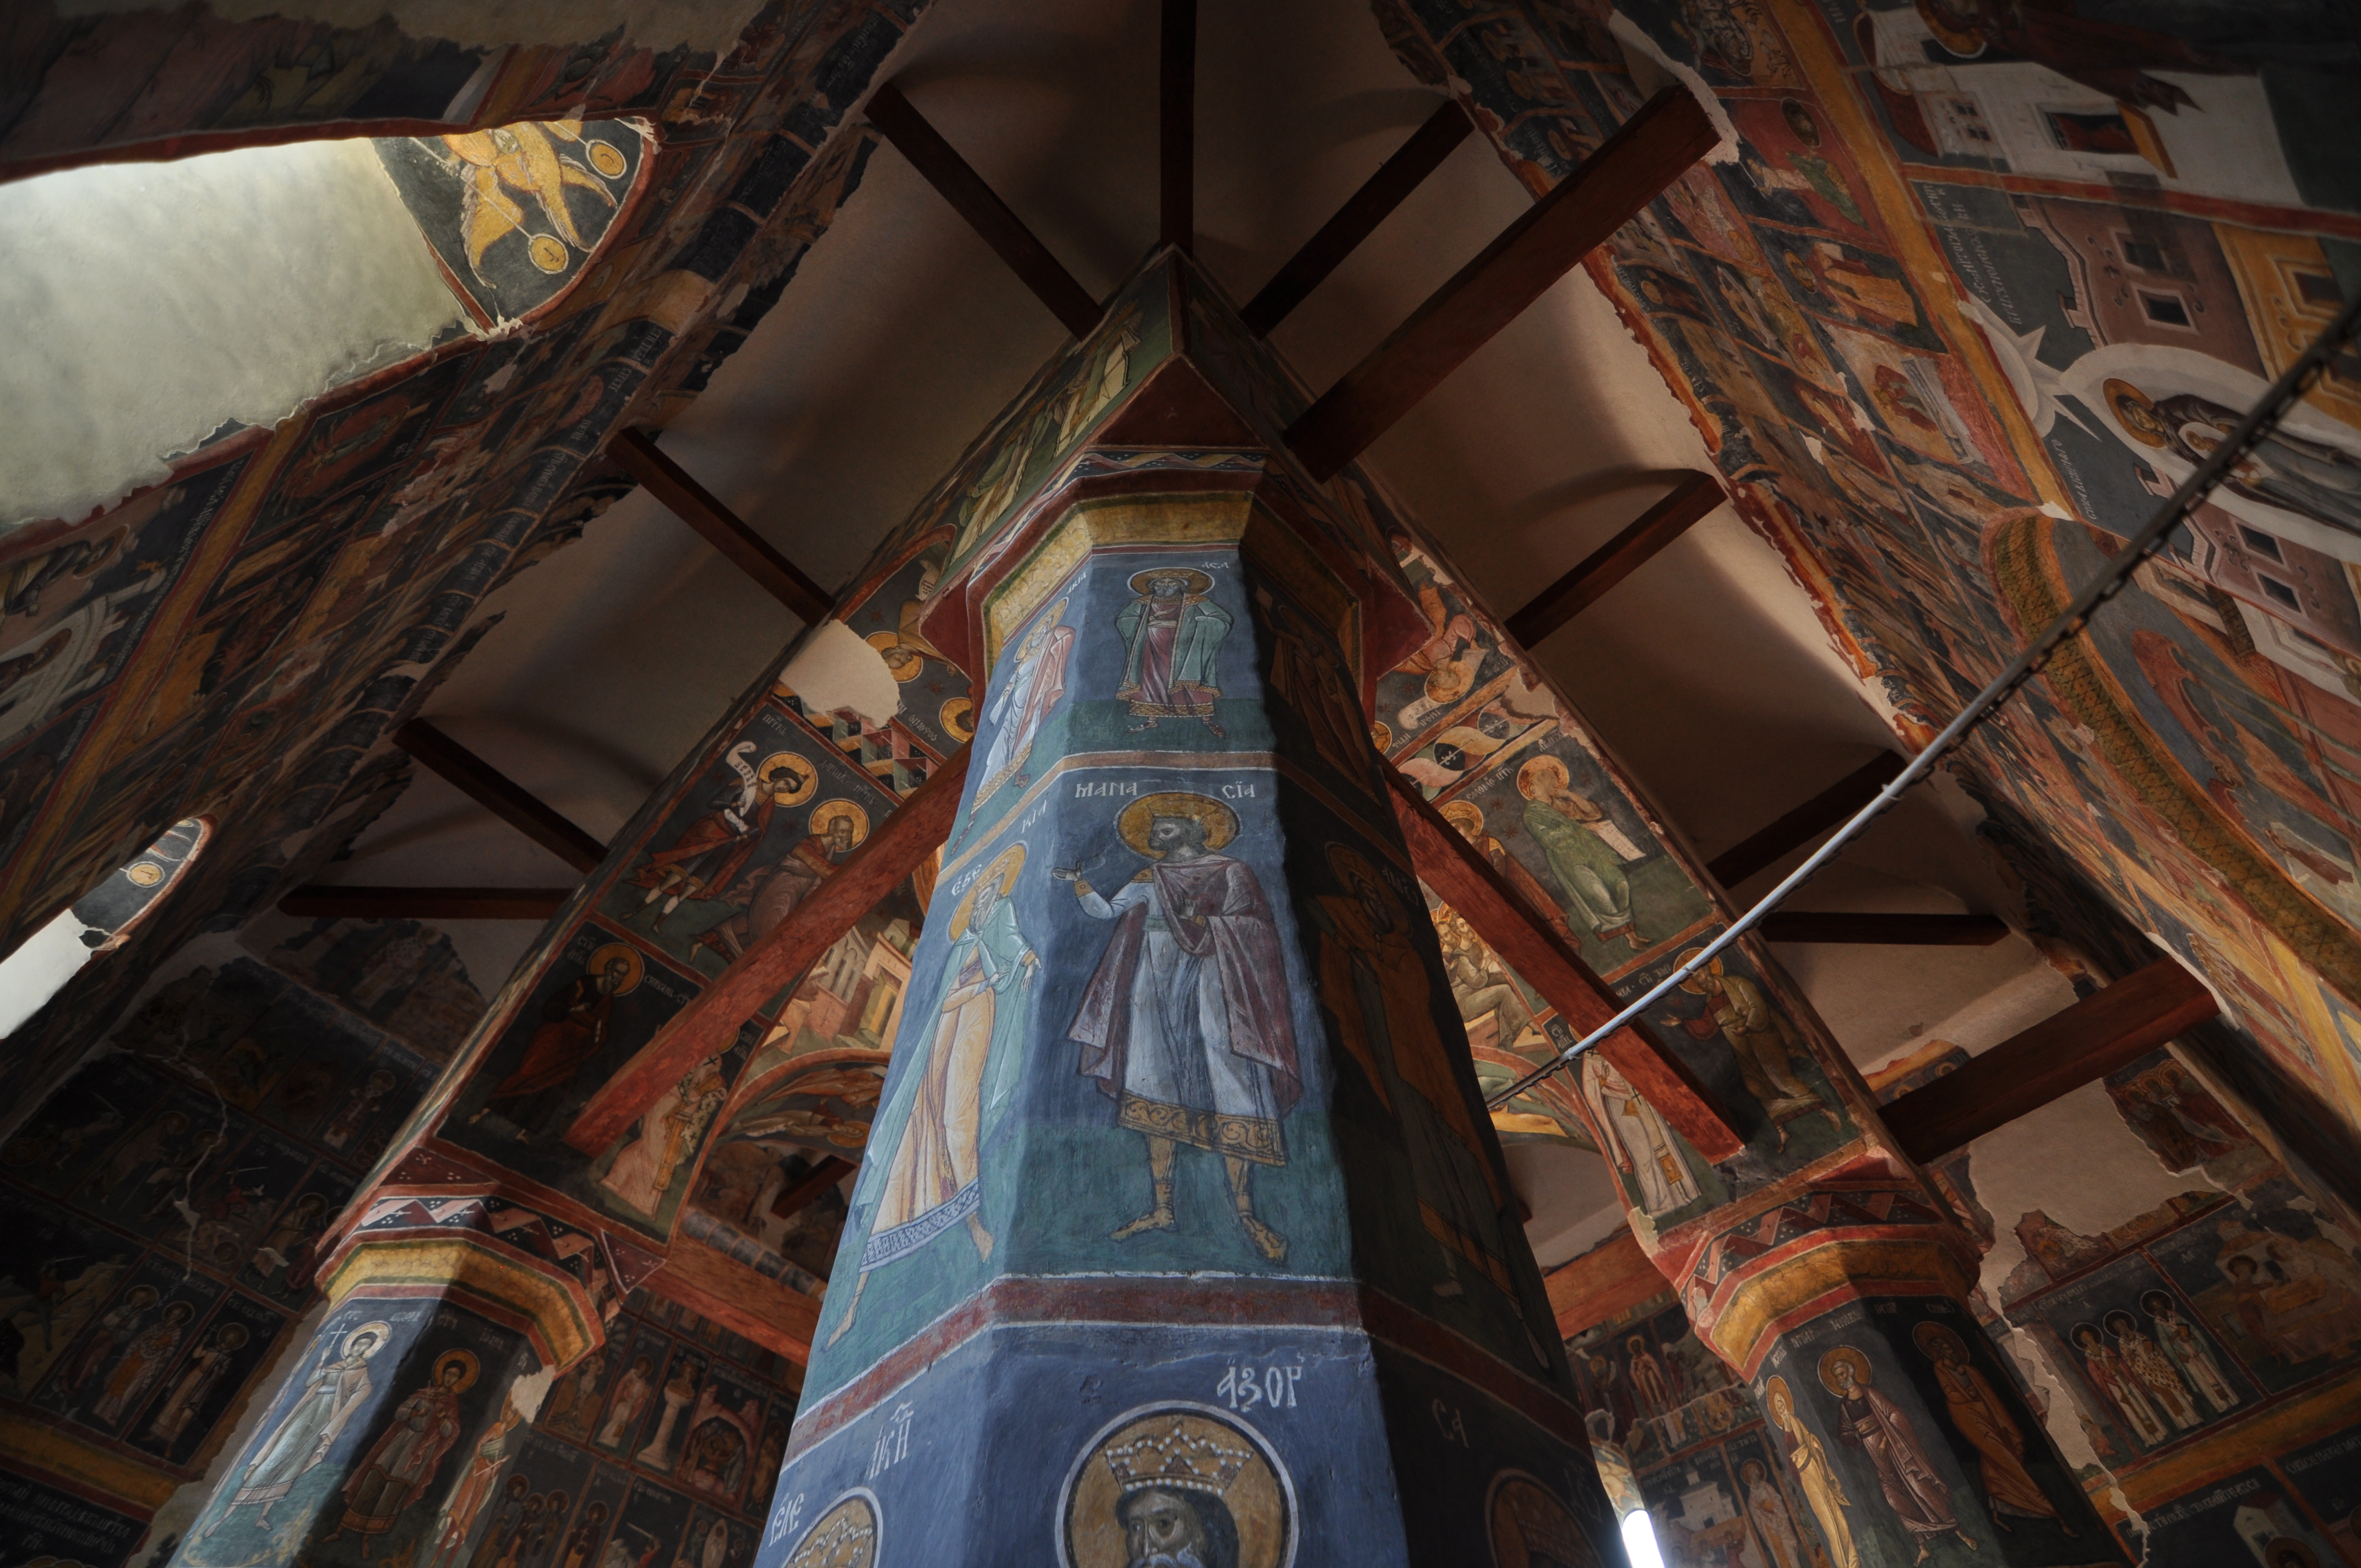
light, architecture, wood, photography, interior, building, monument, photo, greek, church, cathedral, cross, place of worship, painting, photos, art, de, temple, iconography, monastery, mural, plan, fotografie, history, romana, pictura, orthodox, vaulting, eastern, tourist attraction, fresco, dome, murals, icon, romania, icons, bor, biserica, arhitectura, wallachia, muntenia, tara, romaneasca, orthodoxy, lumina, cruce, greaca, inscrisa, inscribed, iconografie, cupola, pendentives, pendentive, pandantiv, pandantivi, romanian, icoana, icoane, arta, ortodoxa, patrimoniu, ortodox, fresca, frescoes, istorie, manastirea, manastire, narthex, pronaos, cladire, basarab, neagoe, snagov, lmiifiiaa15312, eik n, ancient history